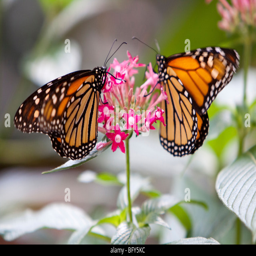
a monarch butterfly on a flower